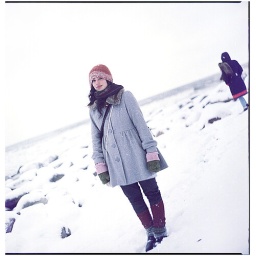
.the sky above is blue as your blood